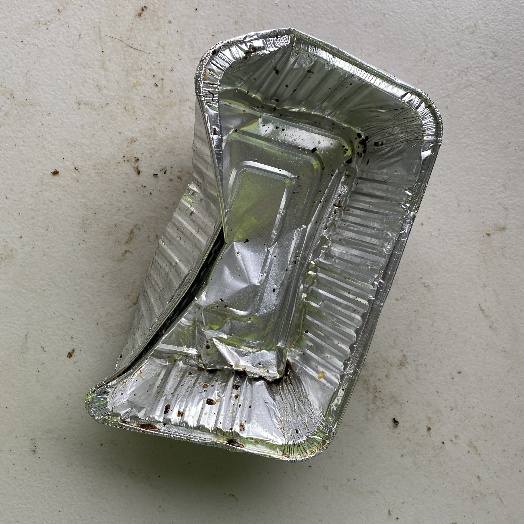
Label: Metal